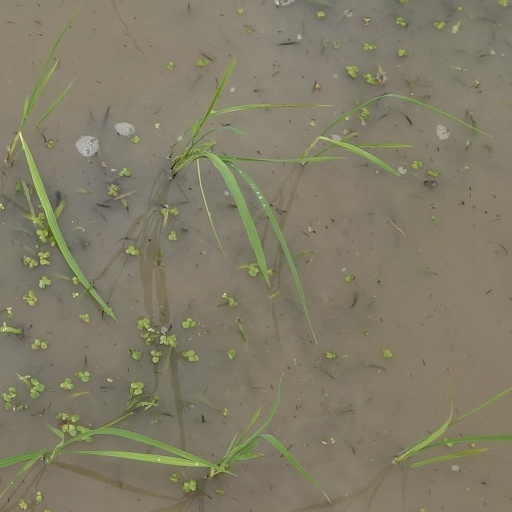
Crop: rice